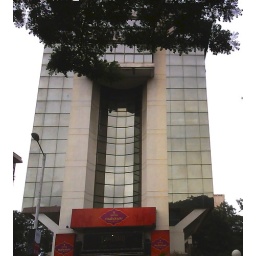
Estate Building on Dickenson Road, Bangalore. The ground floor is occupied by Titan Tanishq showroom.